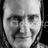
Emotion: sad